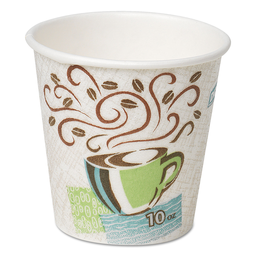
Label: cups